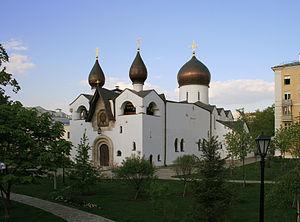
Le couvent des Saintes-Marthe-et-Marie ou couvent de la Merci-des-Saintes-Marthe-et-Marie est un couvent féminin orthodoxe russe situé à Moscou en Russie.
Élisabeth de Hesse-Darmstadt est une princesse allemande devenue grande-duchesse de Russie par mariage. Devenue religieuse, elle est exécutée en 1918 par les bolcheviks lors de la Révolution russe. Elle est aujourd'hui vénérée comme une sainte martyre par l'Église orthodoxe et fêtée le 18 juillet.